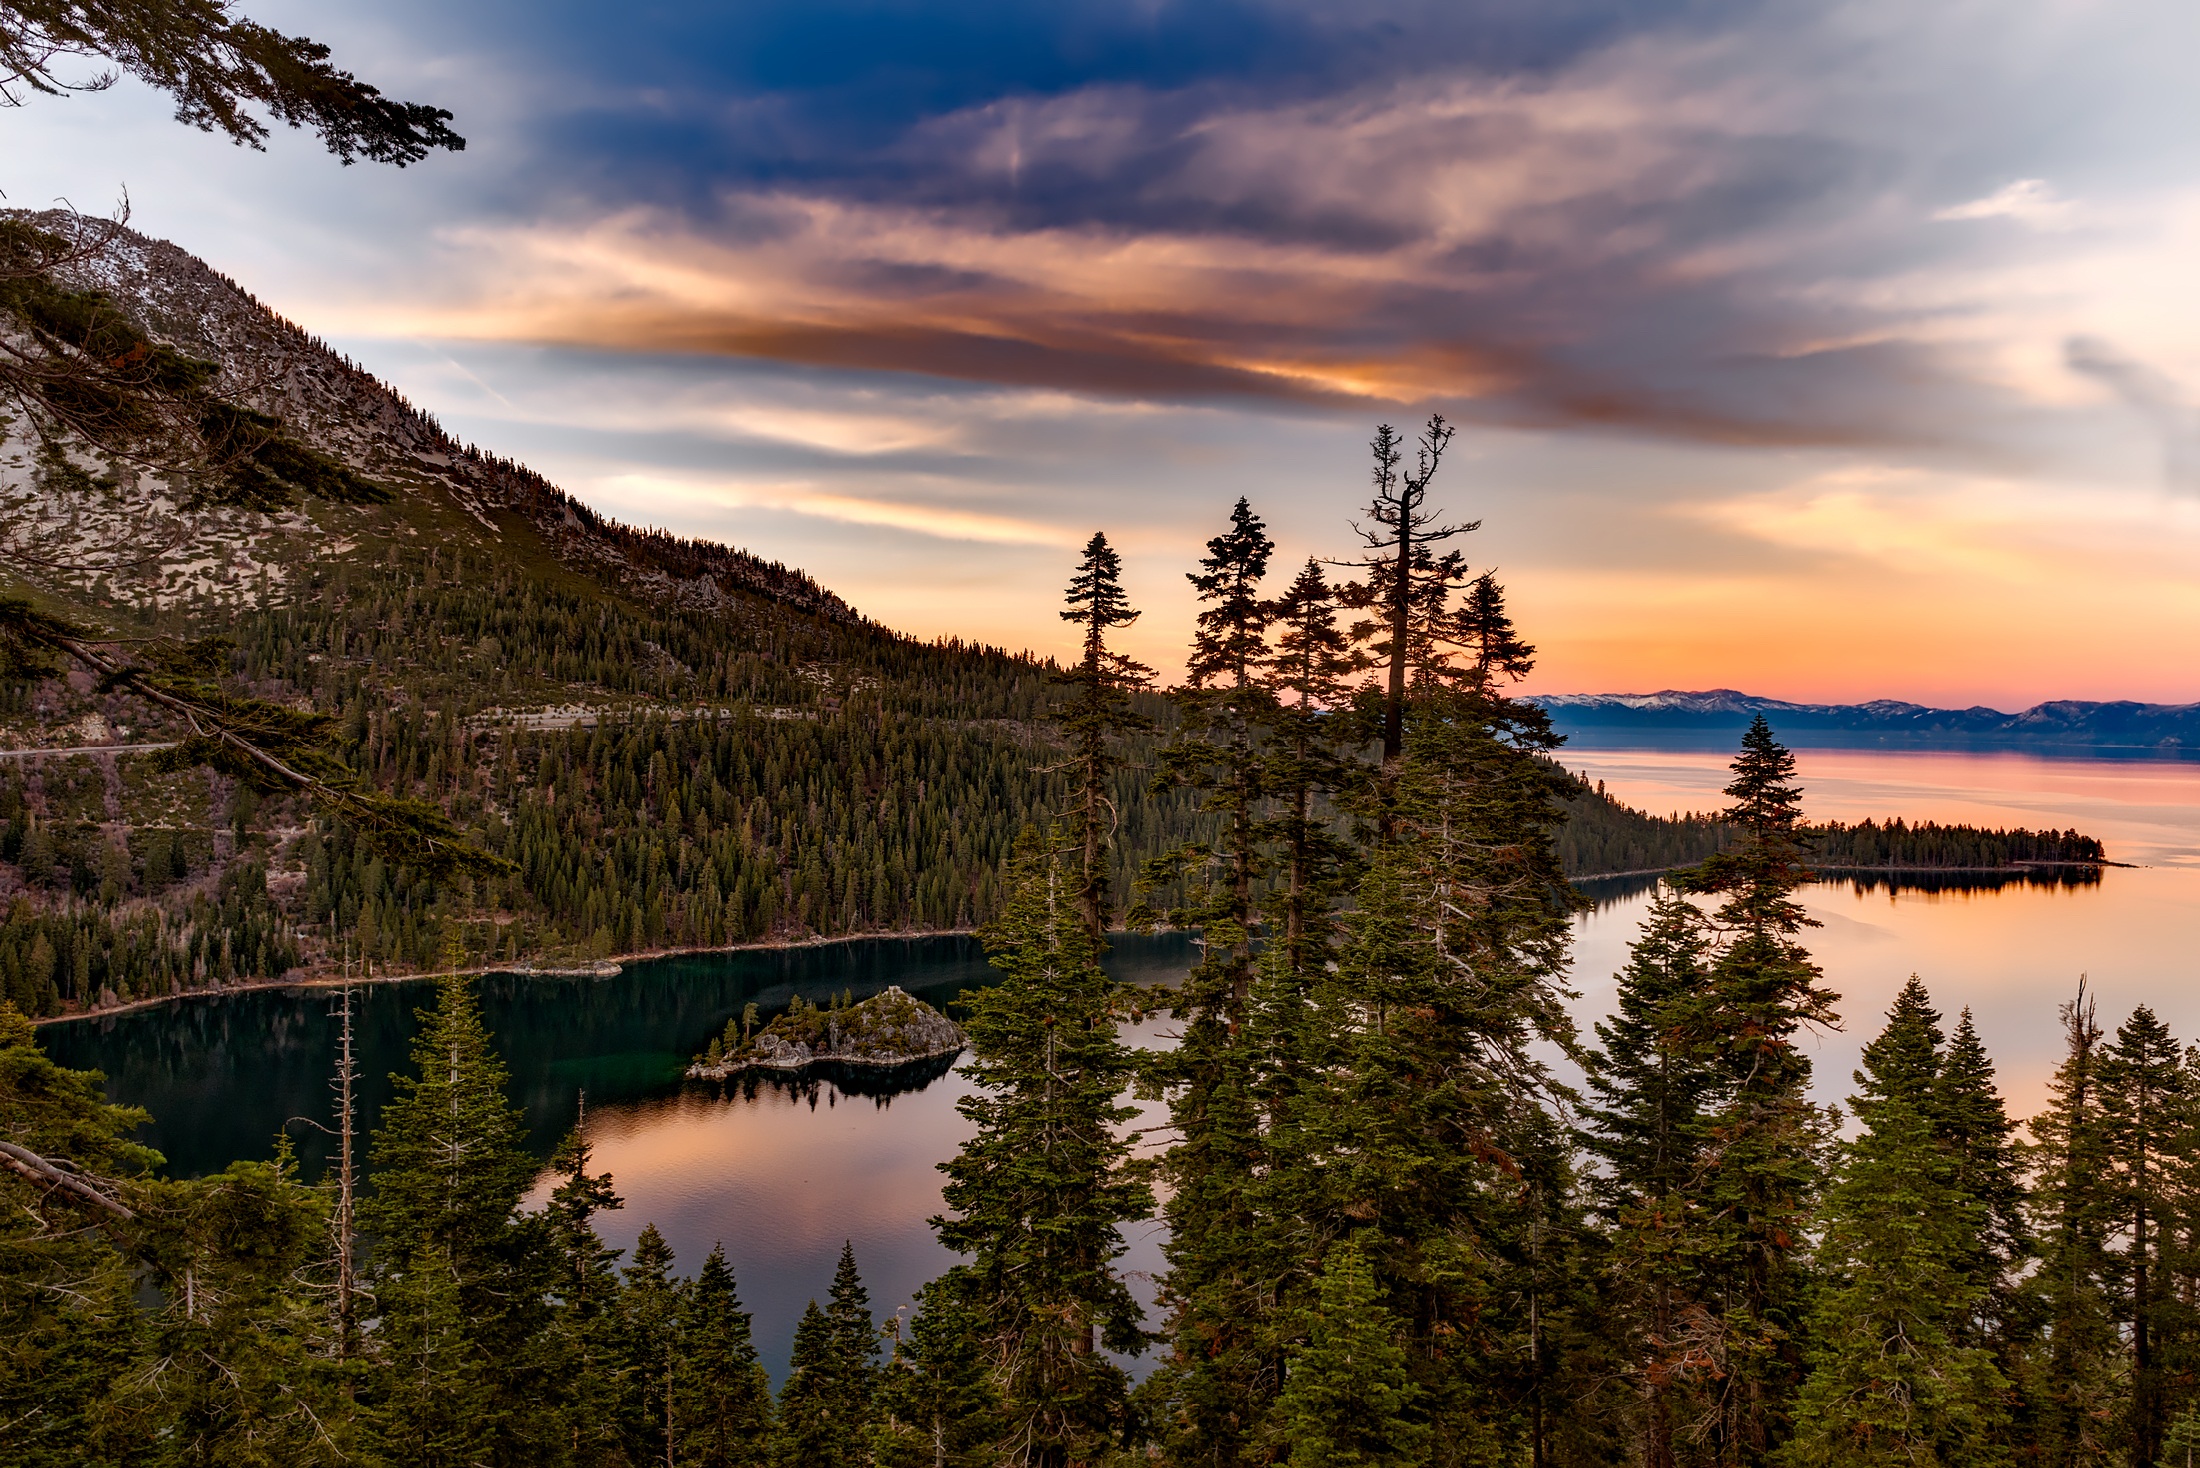
landscape, tree, water, nature, forest, wilderness, mountain, cloud, sky, sunrise, sunset, countryside, morning, hill, lake, dawn, river, mountain range, vacation, solitude, shoreline, dusk, evening, rural, reflection, autumn, holiday, reservoir, california, trees, outdoors, woods, hdr, clouds, mountains, reflections, serenity, beautiful, loch, destinations, lake tahoe, atmospheric phenomenon, mountainous landforms, emerald bay